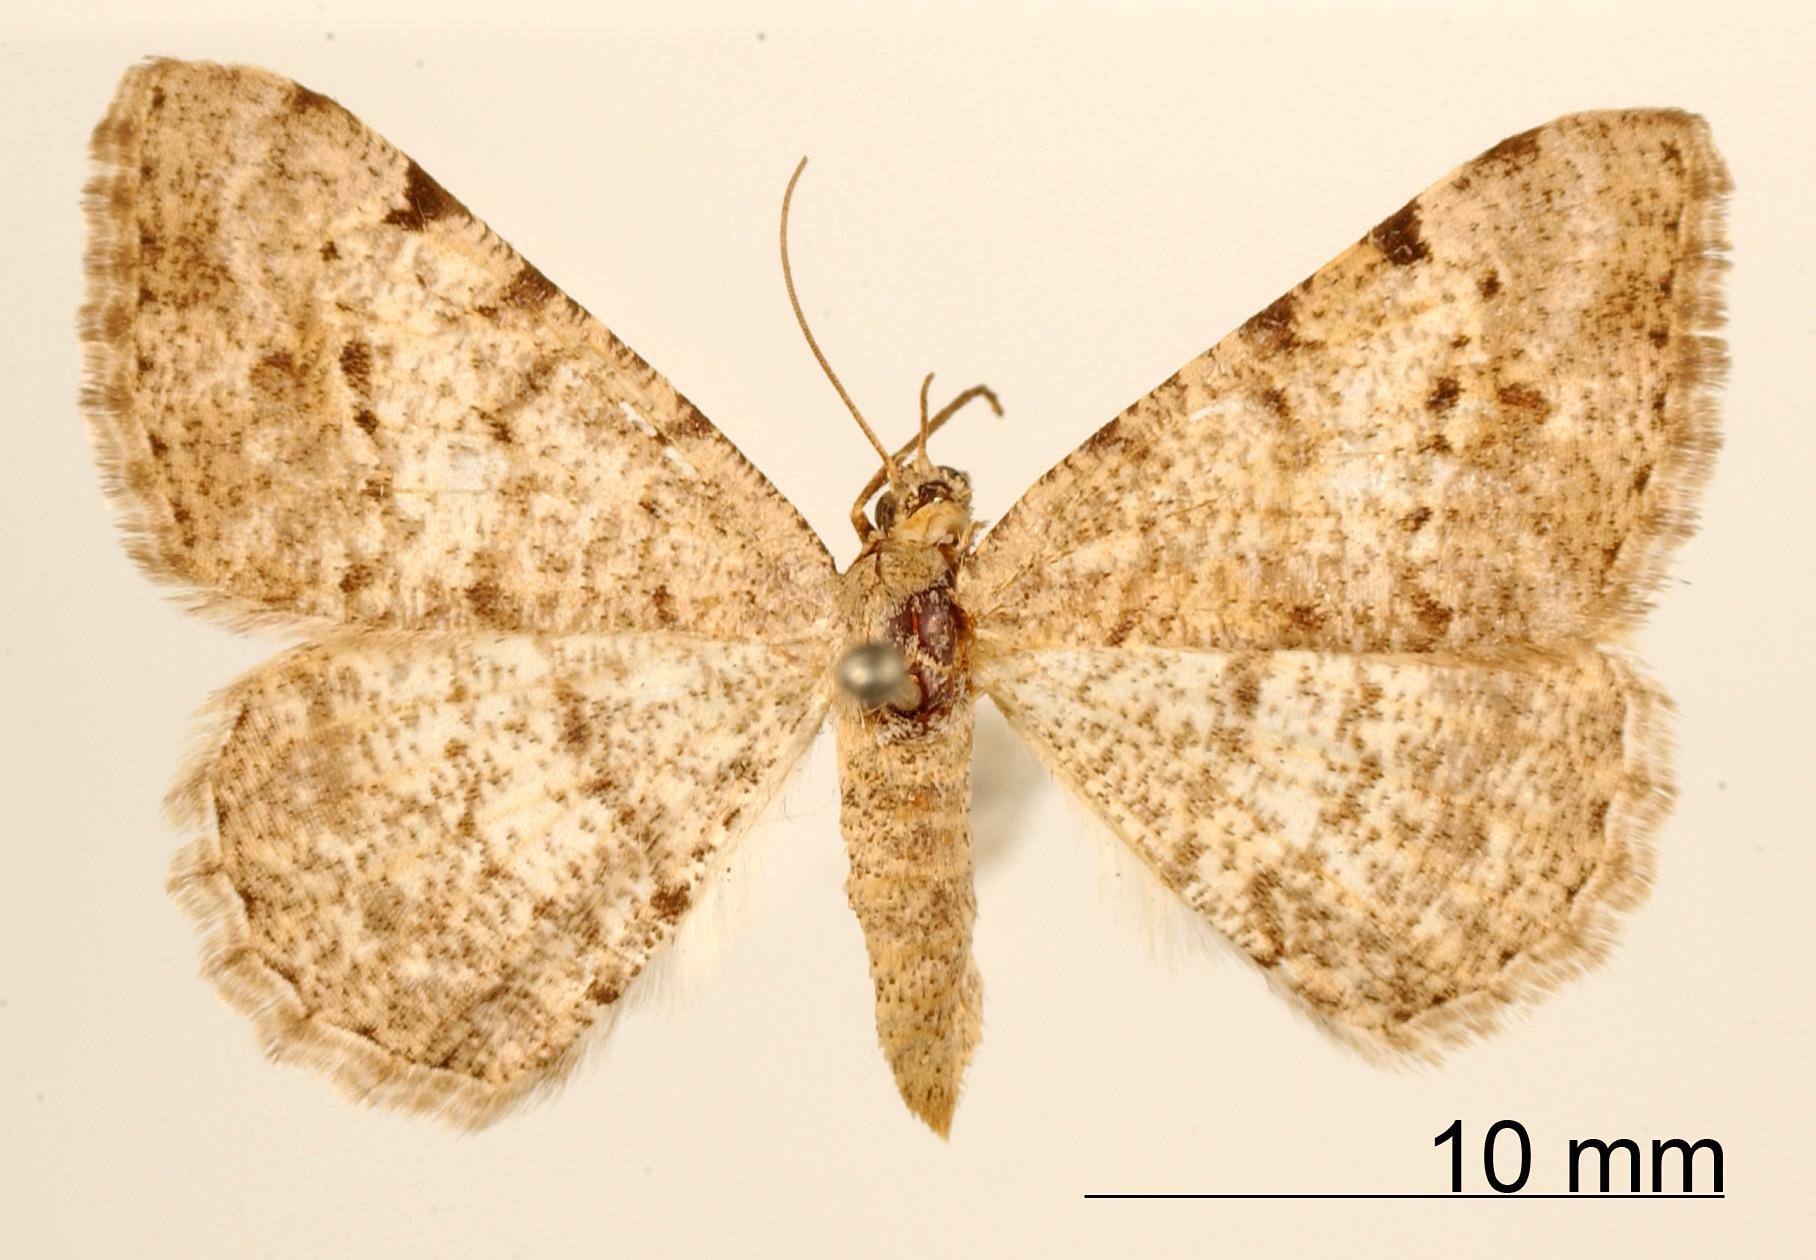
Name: Sciagraphia stabilata
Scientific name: Sciagraphia stabilata Warren, 1906
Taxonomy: Animalia, Arthropoda, Insecta, Lepidoptera, Geometridae, Ennominae
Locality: Oaxaca, Mexico, Mexico